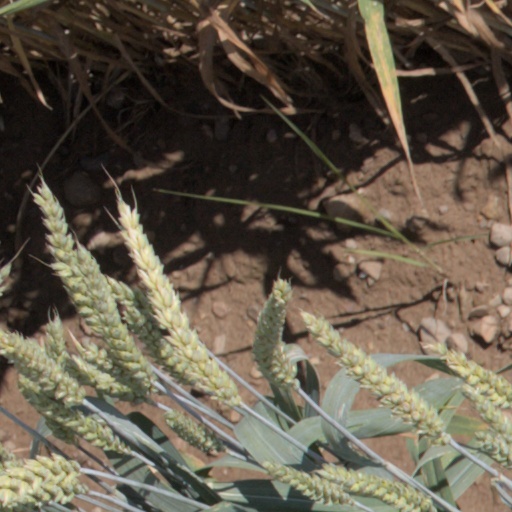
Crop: wheat